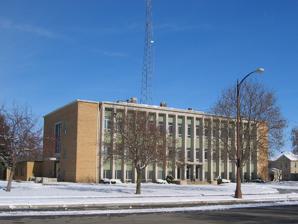
Building: Emmet County Courthouse (Iowa)
Country: United States of America
Year built: 1958
Courthouse in Iowa, United States Emmet County Courthouse Emmet County Courthouse General information Type Courthouse Architectural style Modern Address 609 1st Avenue North Town or city Estherville, Iowa Country United States Coordinates 43°24′12″N 94°50′10″W / 43.403357°N 94.836049°W / 43.403357; -94.836049 Inaugurated September 1958 Technical details Floor count Three The Emmet County Courthouse is located in Estherville, Iowa , United States. It is the third building to house court functions and county administration. History 1884 courthouse Emmet County was created in 1851, but because it lacked settlers, no county government was established until 1858 and a vote was taken on February 7, 1859. A group of three commissioners chose Estherville to be the county seat . A Fort Dodge, Iowa contractor received a contract to build a schoolhouse and a courthouse in 1859. The schoolhouse was completed and the construction on the courthouse was under when the county realized it could not pay the contractor with the land it promised because the surveyor general would not accept the surveys done in Emmet County and release the land. The contractor established land agencies in the eastern United States that issued worthless land deeds. When the landowners arrived in the county they found out they had to homestead the land in order to receive the land from the government. The completed school building was moved to a different location and it was used as the courthouse until 1876 when it was destroyed by fire. On October 20, 1879, the county seat was moved to Swan Lake in the center of the county, but because of litigation over the move, a courthouse was never built there. There was also little in the way of settlement in this part of the county. Before the issue could be resolved in the courts, the county seat was moved back to Estherville after a vote in 1882. In 1884 a two-story, brick, Italiante courthouse was built for $11,718. It featured bracketed eaves , a decorative porch surrounding the main entrance, and a bell tower. A roof fire on April 2, 1918, did little damage to the structure. The current facility opened in September 1958 at a cost of $374,000. The three-story building is faced with tan brick and Indiana Limestone . The front facade is accented by deeply recessed windows framed by limestone-clad piers. The courthouse houses court and most administrative offices for Emmet County. References